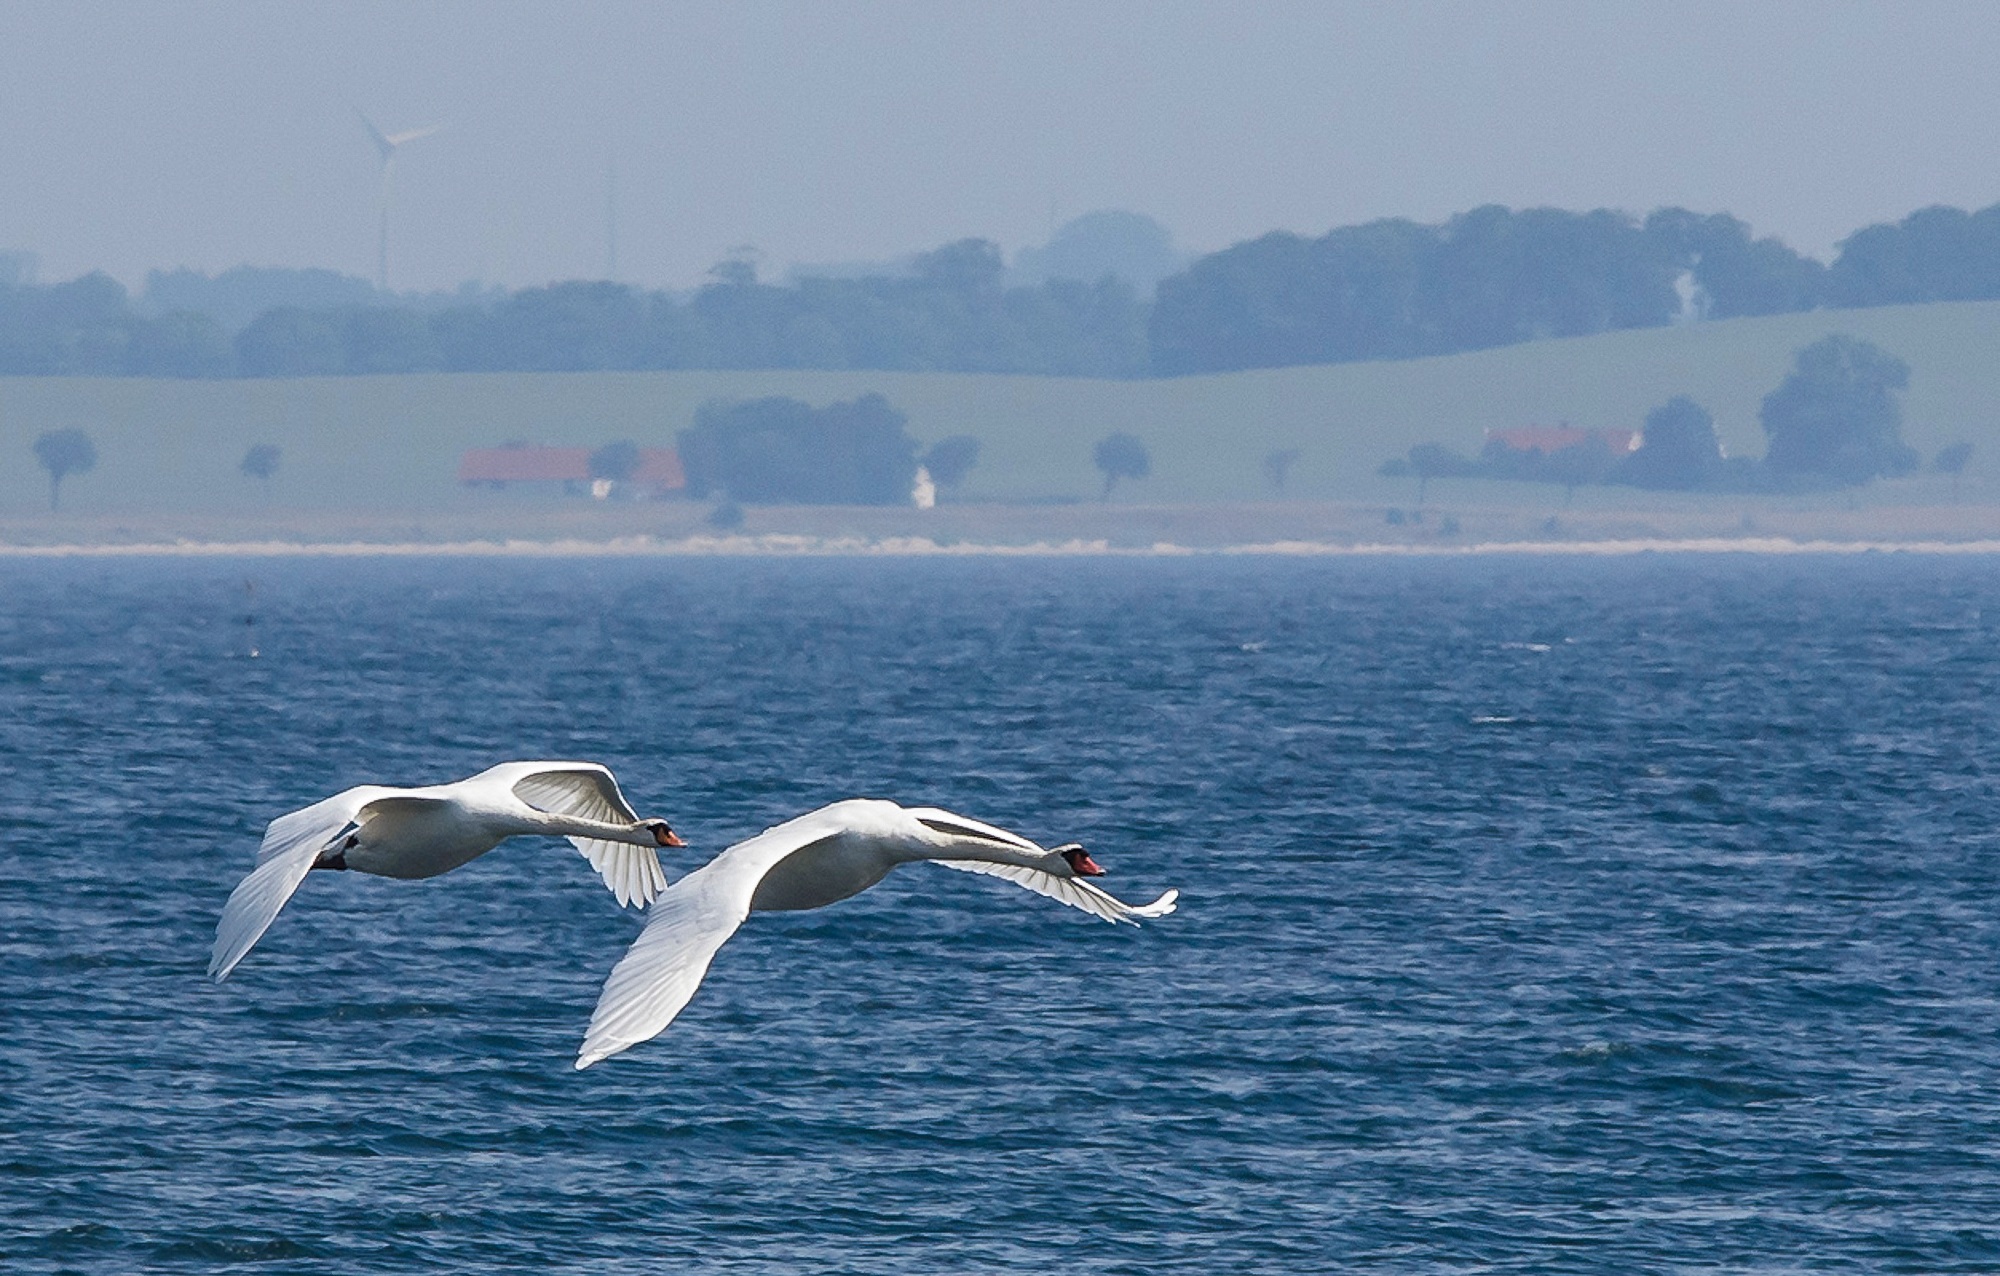
sea, bird, seabird, gull, swans, vertebrate, albatross, charadriiformes, abbek s